All About Them

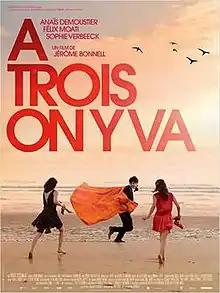
Film poster

All About Them (French title: À trois on y va) is a 2015 French romantic comedy film directed by Jérôme Bonnell. It stars Anaïs Demoustier, Félix Moati and Sophie Verbeeck.